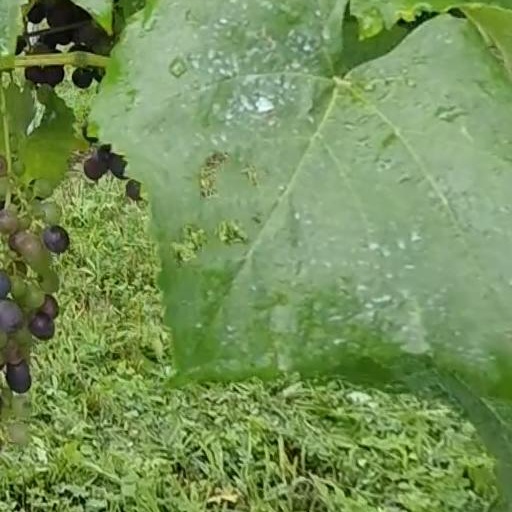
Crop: grape